Mason McTavish

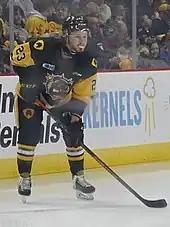
McTavish with the Hamilton Bulldogs in 2022.

McTavish played minor ice hockey for the Pembroke Lumber Kings, where he was coached by his father, Dale McTavish, who also owned the team. He was selected fifth overall in the 2019 OHL Priority Selection by the Peterborough Petes, the same junior team his father played for. In the 2019–20 season, he finished second among under-17 players in goals before the COVID-19 pandemic shut the season down. The following season, with the 2020–21 OHL season suspended due to the pandemic, McTavish returned to Switzerland, though he was unable to get a work visa until he turned 18 years old, eventually joining second division side EHC Olten on January 29, 2021, where he would play 13 games before returning home to play in the under-18 World Championships, where he served as captain and scored eleven points in seven games as Canada won the gold medal.